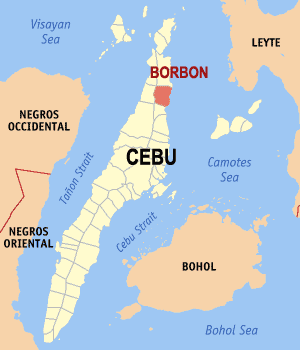
Borbon est une municipalité de la province de Cebu, au nord-est de l'île de Cebu, aux Philippines.